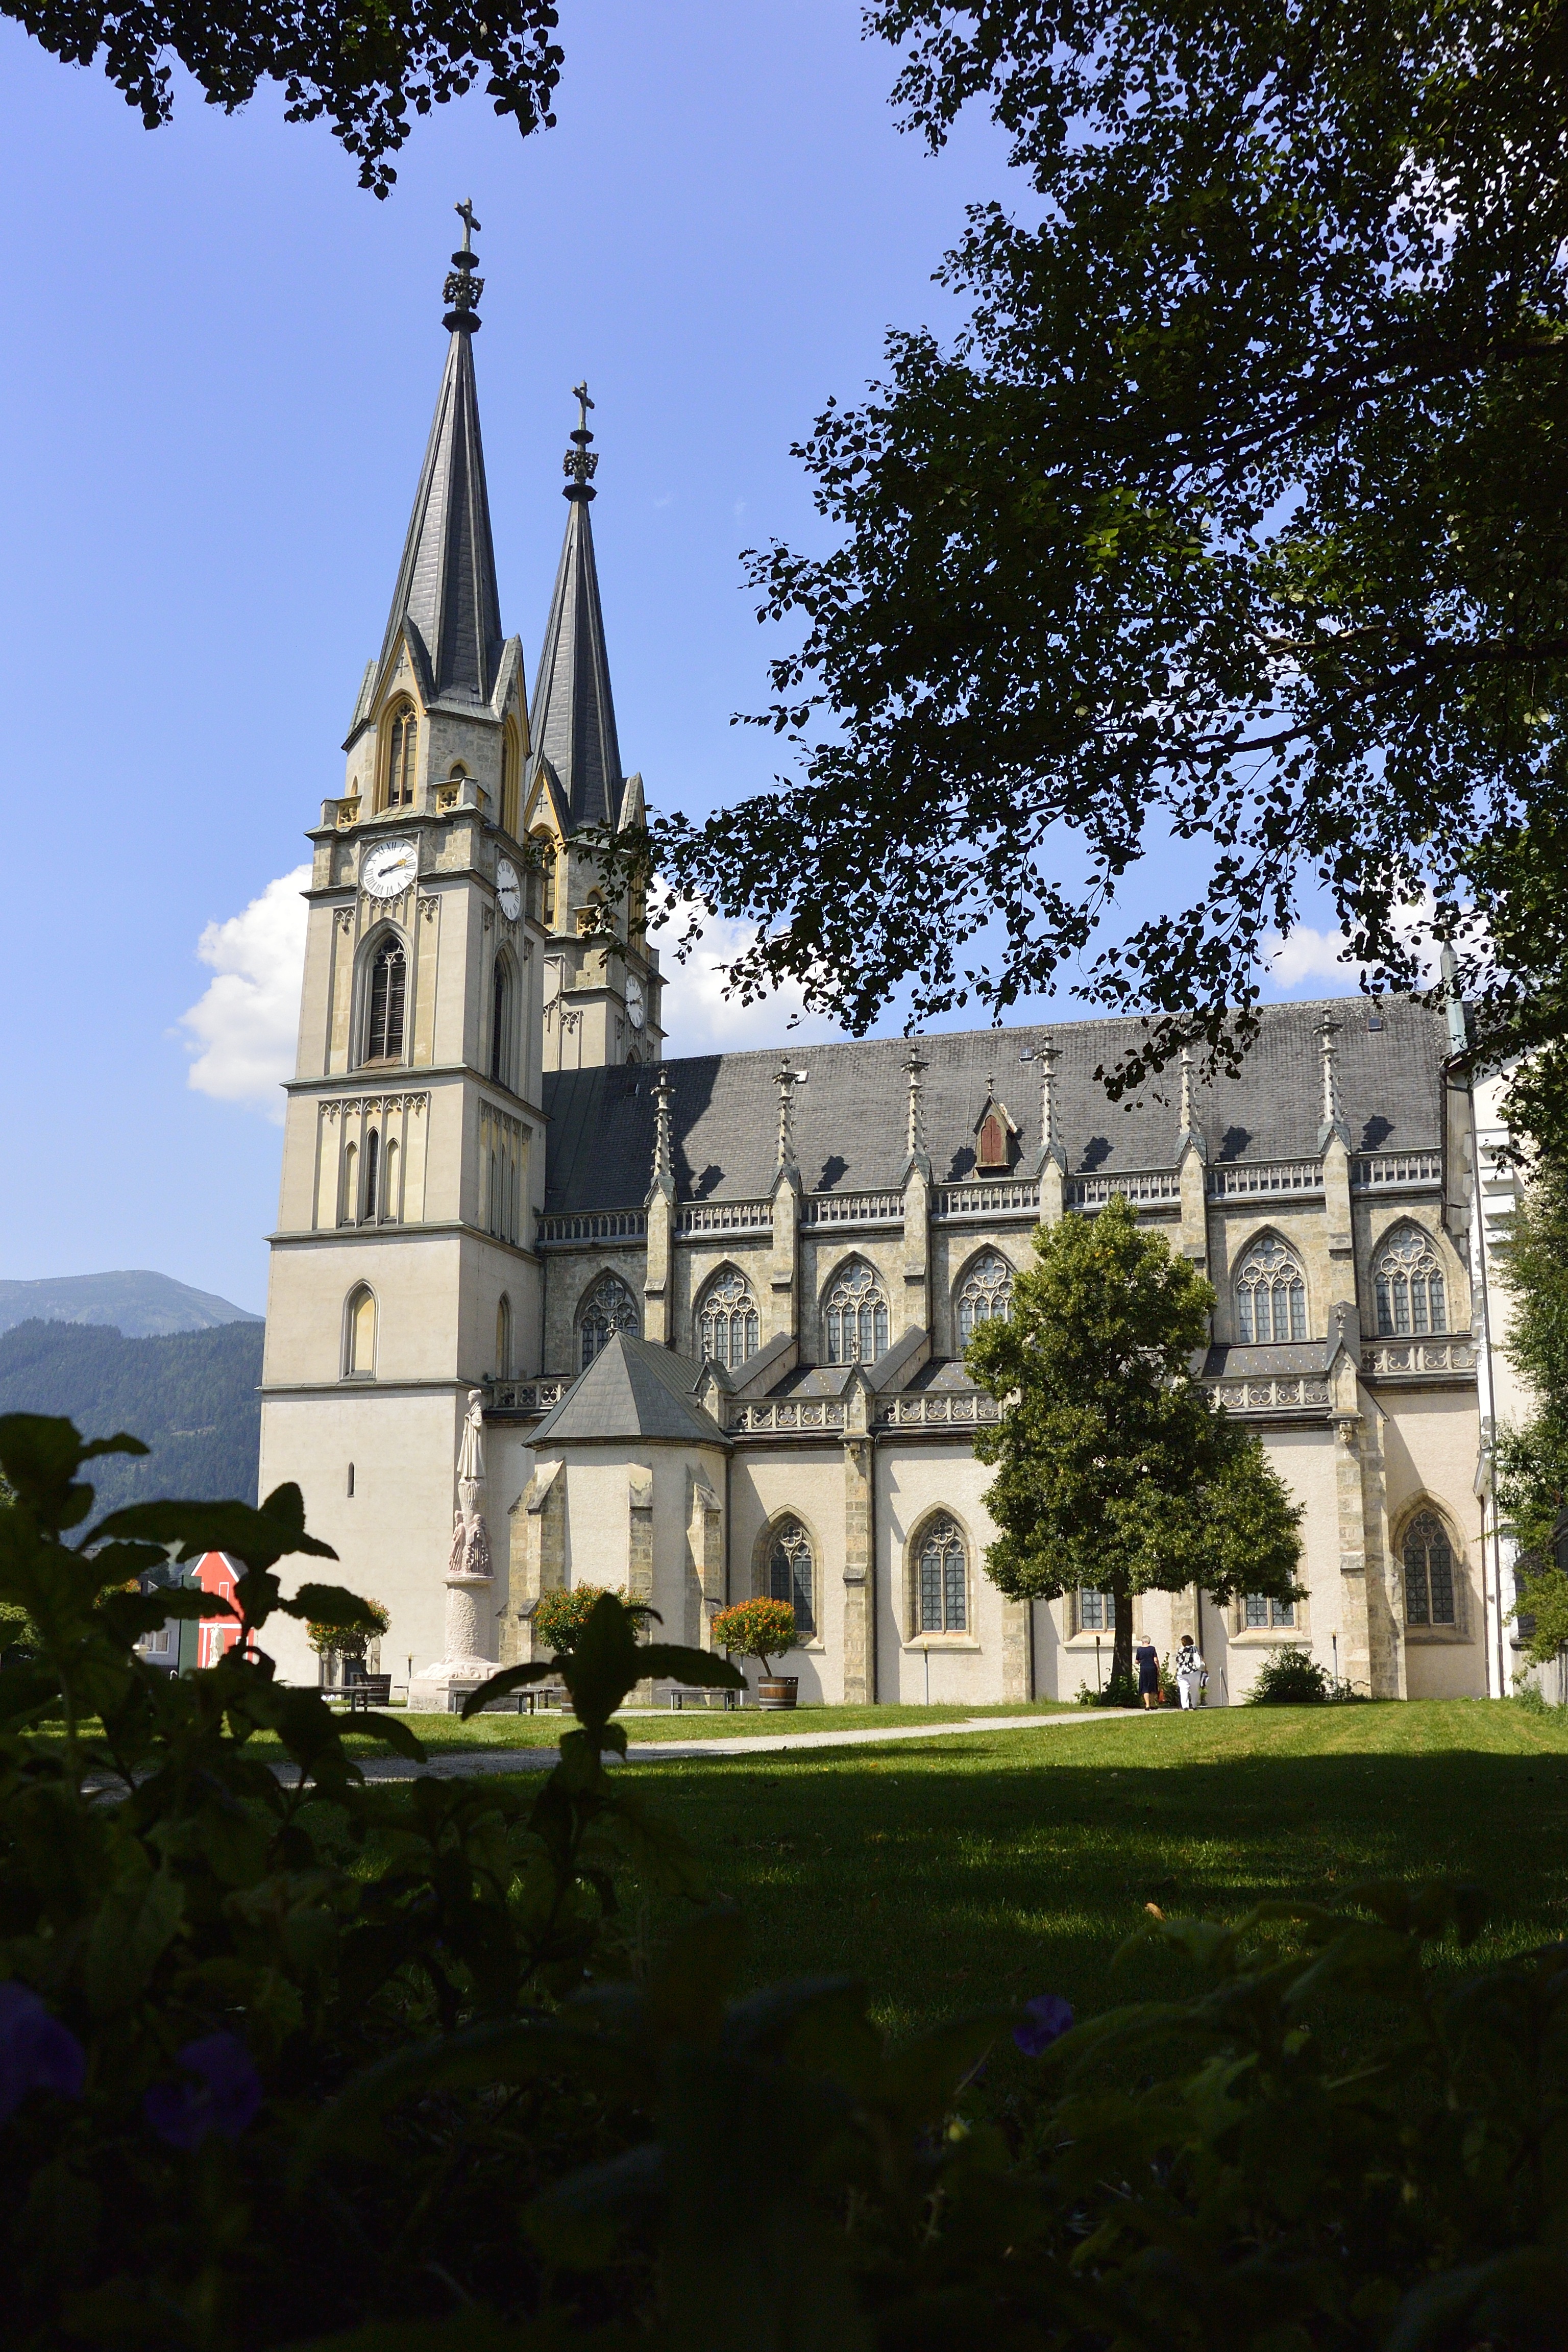
pen, building, chateau, church, cathedral, chapel, place of worship, austria, monastery, abbey, estate, admont, stately home